Hudson Valley

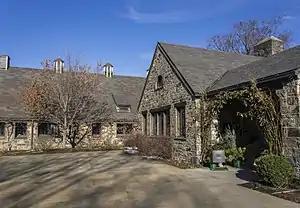
The Stone Barns Center for Food & Agriculture is a leading nonprofit farm and educational center in the region.

The Hudson River valley runs primarily north to south down the eastern edge of New York State, cutting through a series of rock types including Triassic sandstones and redbeds in the south and much more ancient Precambrian gneiss in the north (and east). In the Hudson Highlands, the river enters a fjord cut during previous ice ages. To the west lie the extensive Appalachian Highlands. In the Tappan Zee region, the west side of the river has high cliffs produced by an erosion-resistant diabase; the cliffs range from in height.